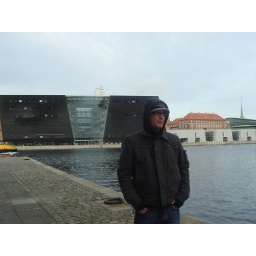
in front of the black diamond building